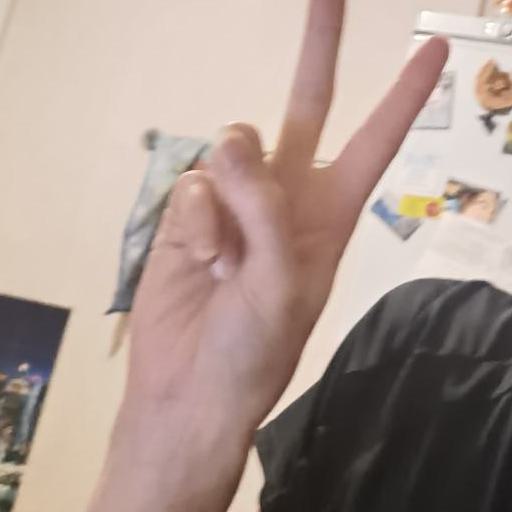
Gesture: peace